Supreme Court of Canada

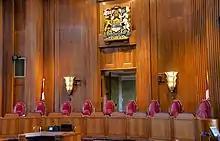
Courtroom seats used by the justices of the Supreme Court of Canada

The Supreme Court thus performs a unique function. It can be asked by the Governor-in-Council to hear references considering important questions of law. Such referrals may concern the constitutionality or interpretation of federal or provincial legislation, or the division of powers between federal and provincial spheres of government. Any point of law may be referred in this manner. However, the Court is not often called upon to hear references. References have been used to re-examine criminal convictions that have concerned the country as in the cases of David Milgaard and Steven Truscott.